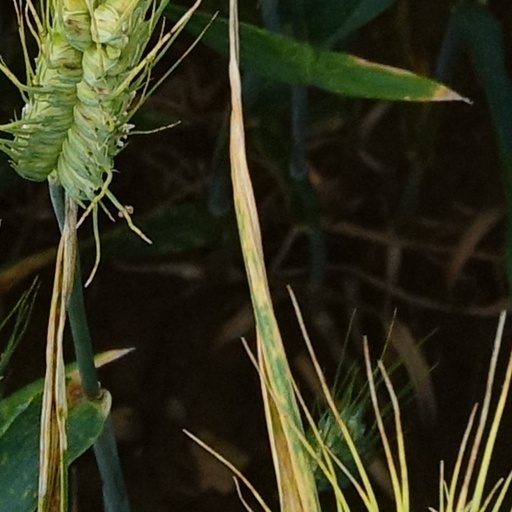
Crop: wheat